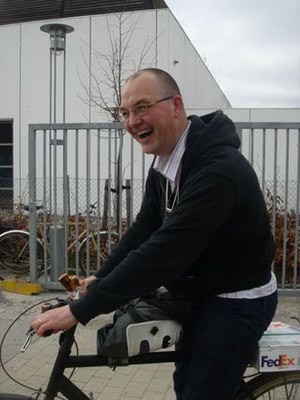
Teddy Kristiansen
Teddy Kristiansen er en dansk tegneserieskaber. Han har blandt andet været tegner på Superman og Fredsbomben.